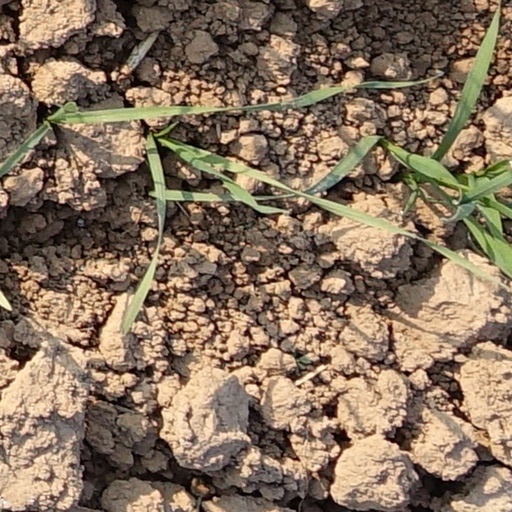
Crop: wheat